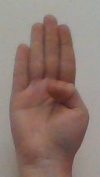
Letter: kaaf